Super Princess Peach

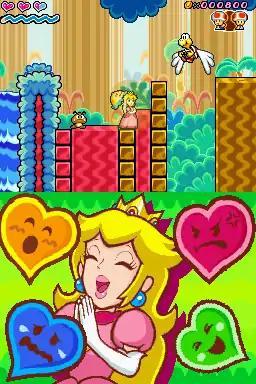
Princess Peach navigates a level in World 2, Hoo's Wood. The lower screen indicates that she is expressing the "calm" vibe; this can also be seen in the faint bubble surrounding her in the upper screen.

"Super Princess Peach" plays similarly to traditional platformers. There are eight worlds, each of which contains six levels and a boss battle that leads the player to the next world. Three captive Toads are hidden throughout each level, with each boss battle holding a single Toad contained in a bubble. In order to play the final boss battle, the player must rescue all of the Toads. Beating a boss will unlock three new levels for the next world. There are a total of 24 extra levels to unlock. In addition, the game features a shop where players can buy items. Using coins as currency the player can purchase incremental upgrades to expand the heart gauge or the emotion meter, as well as Perry the Parasol's abilities. Peach has infinite lives, so players can continue as much as they please. By finishing the game and completing all bonuses, the player can buy a drink named "Endless Vibe". It allows Peach to use her vibes without having the vibe meter decrease, meaning that the player can use her powers as long as they please. The game's bonuses include a glossary, puzzles, mini-games, a music room, and replays of Perry's dreams. There are three mini-games within the game and the levels are unlocked as the player finds more mini game pieces in the levels. All of the mini-games have the player control Toad in various activities (such as a platforming mode).